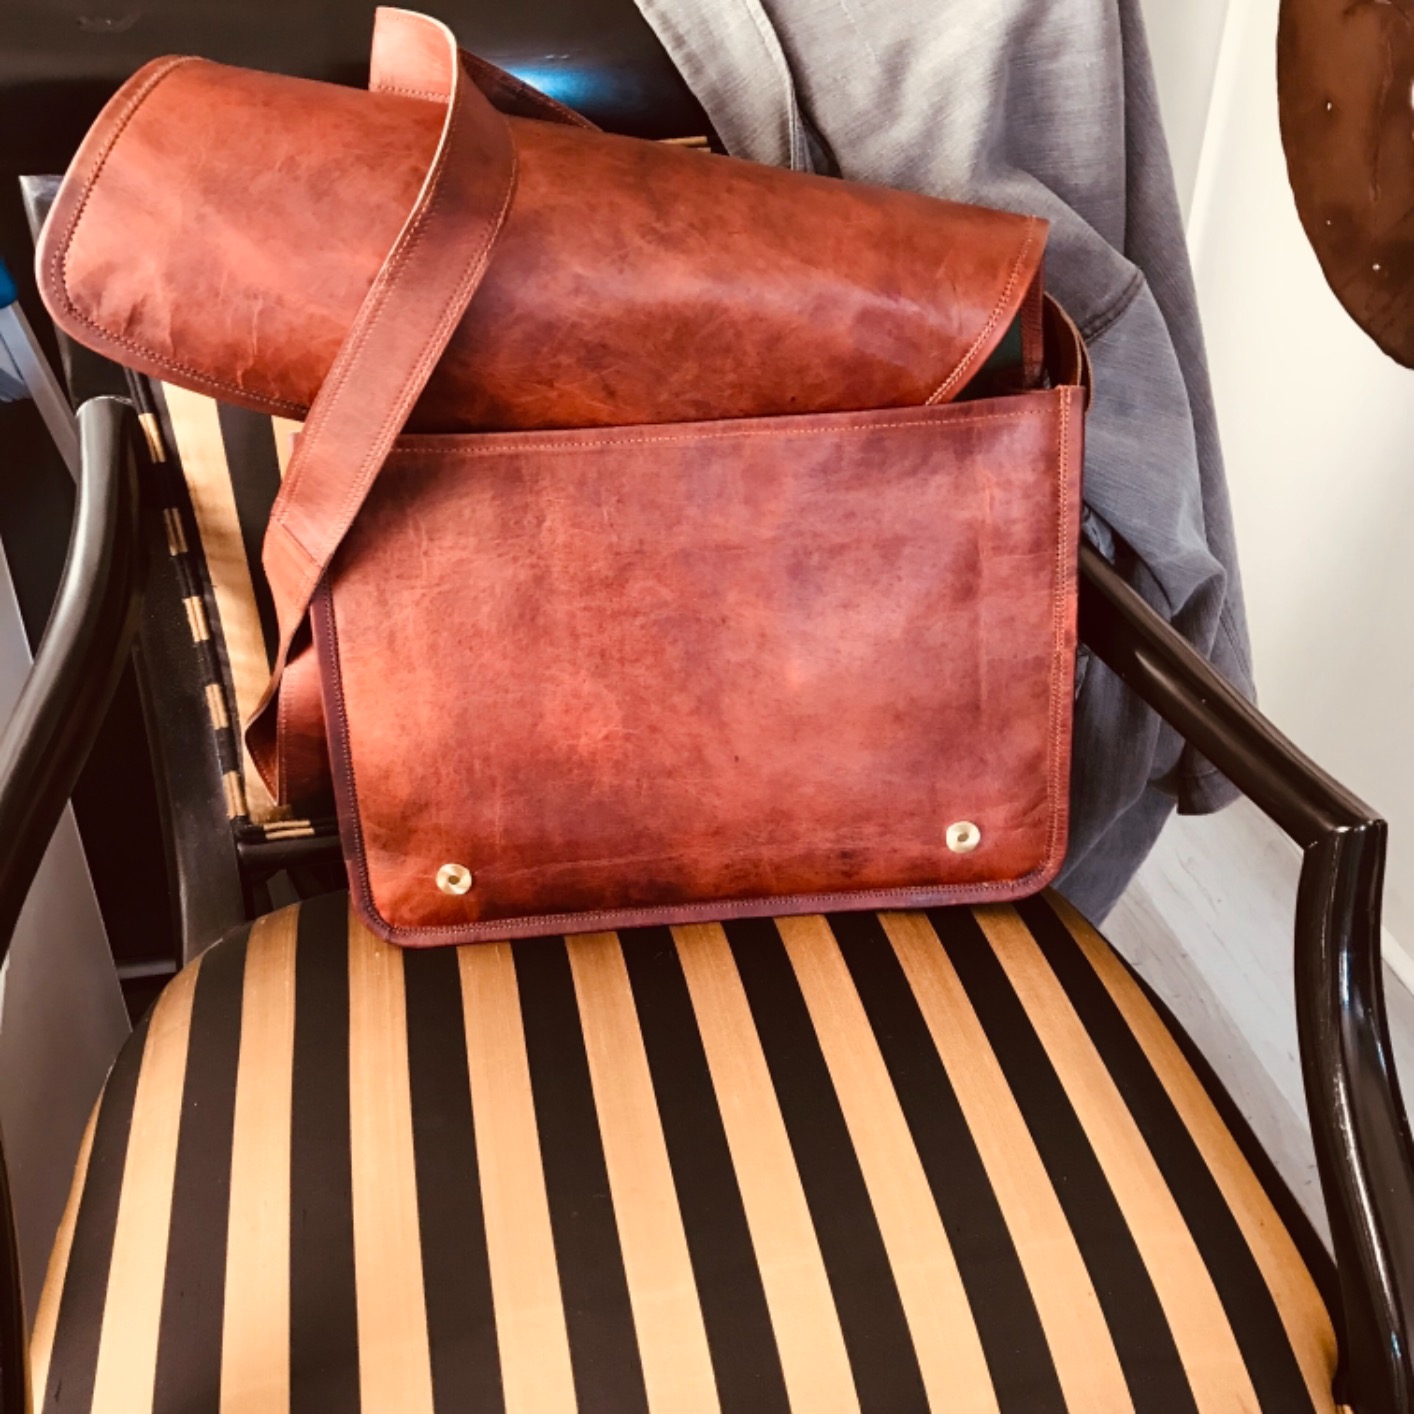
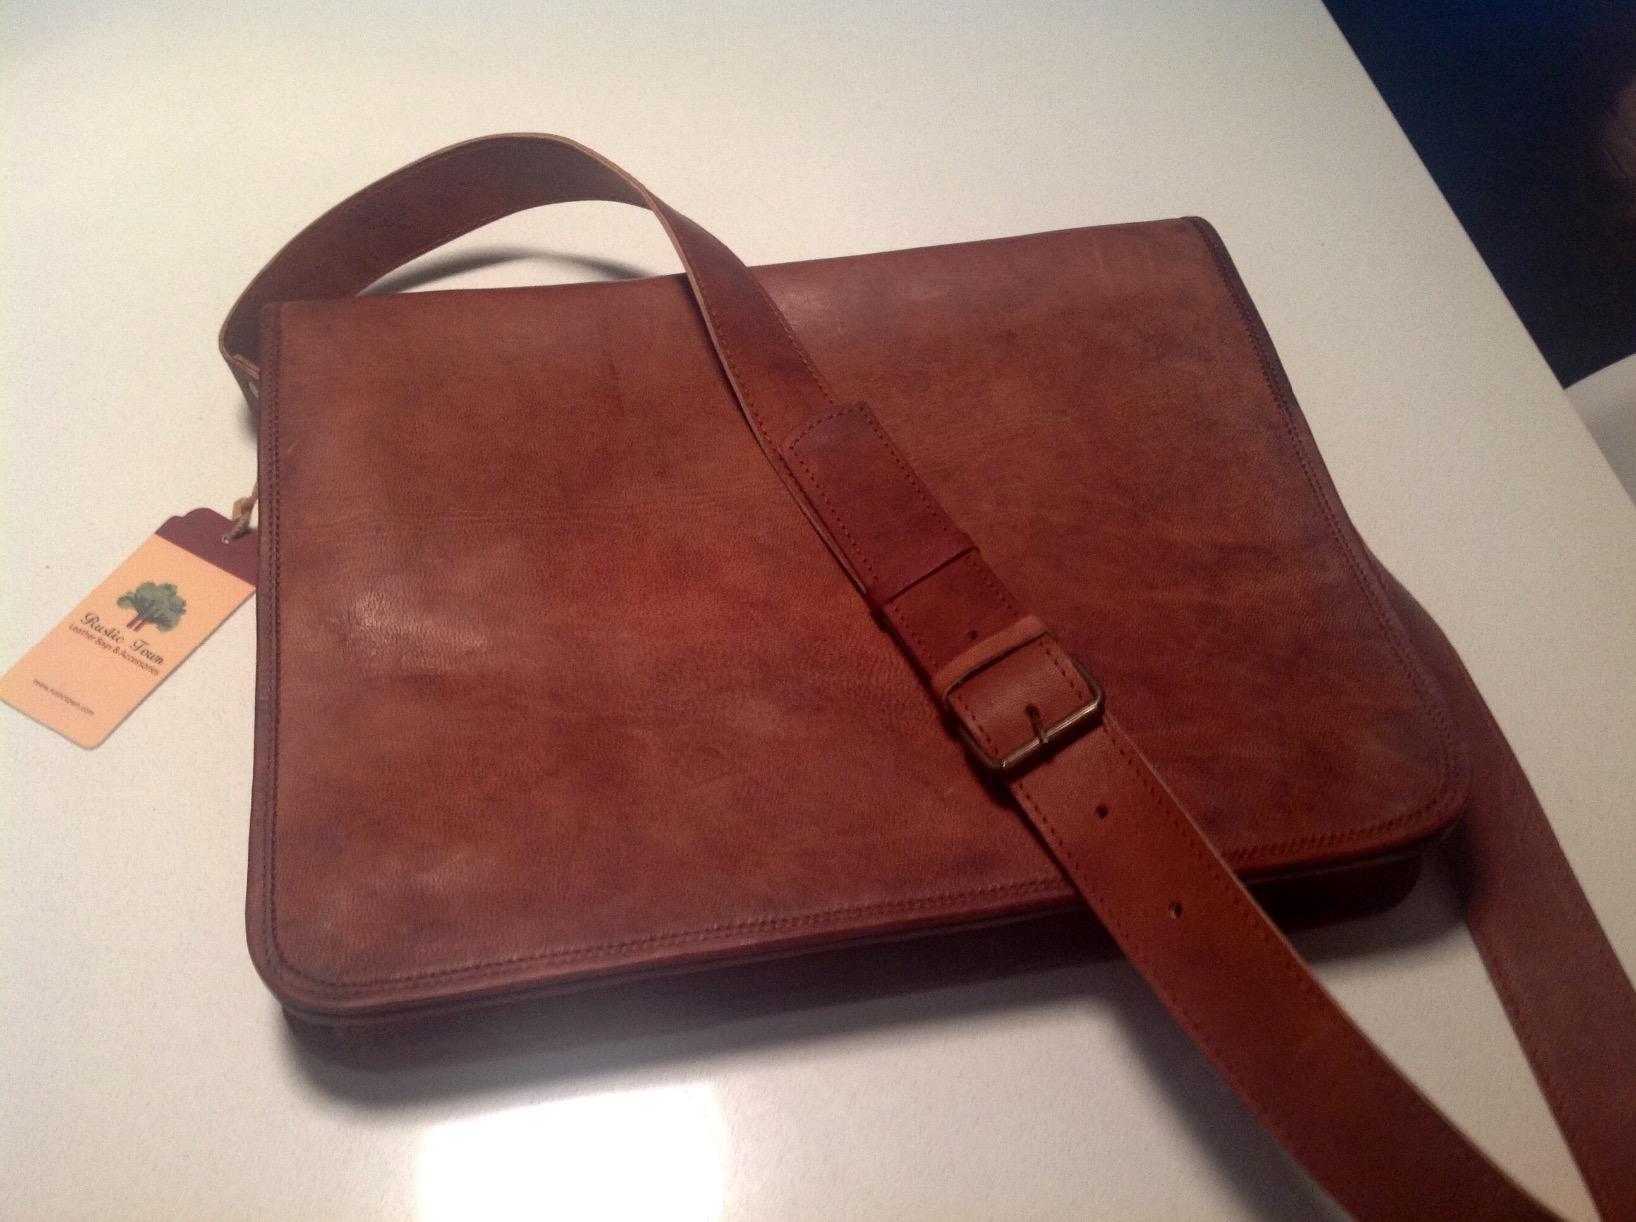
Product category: bag
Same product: yes